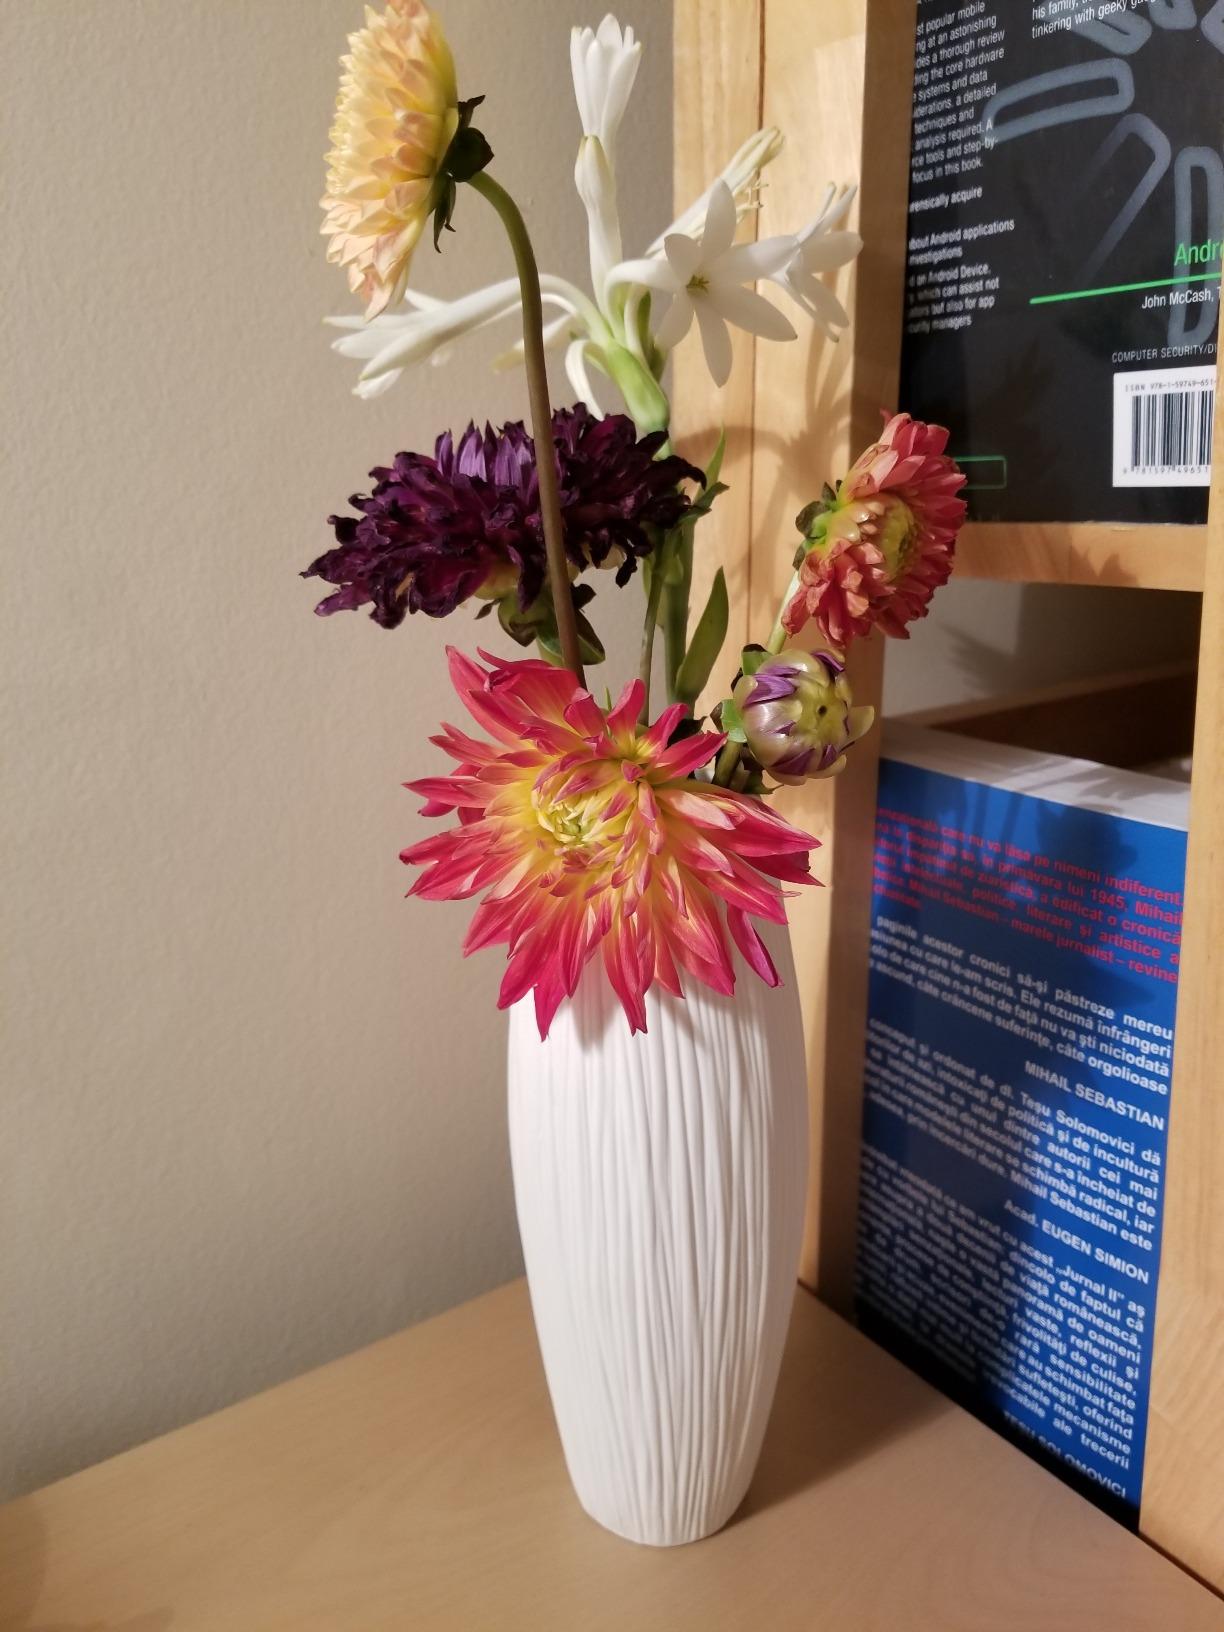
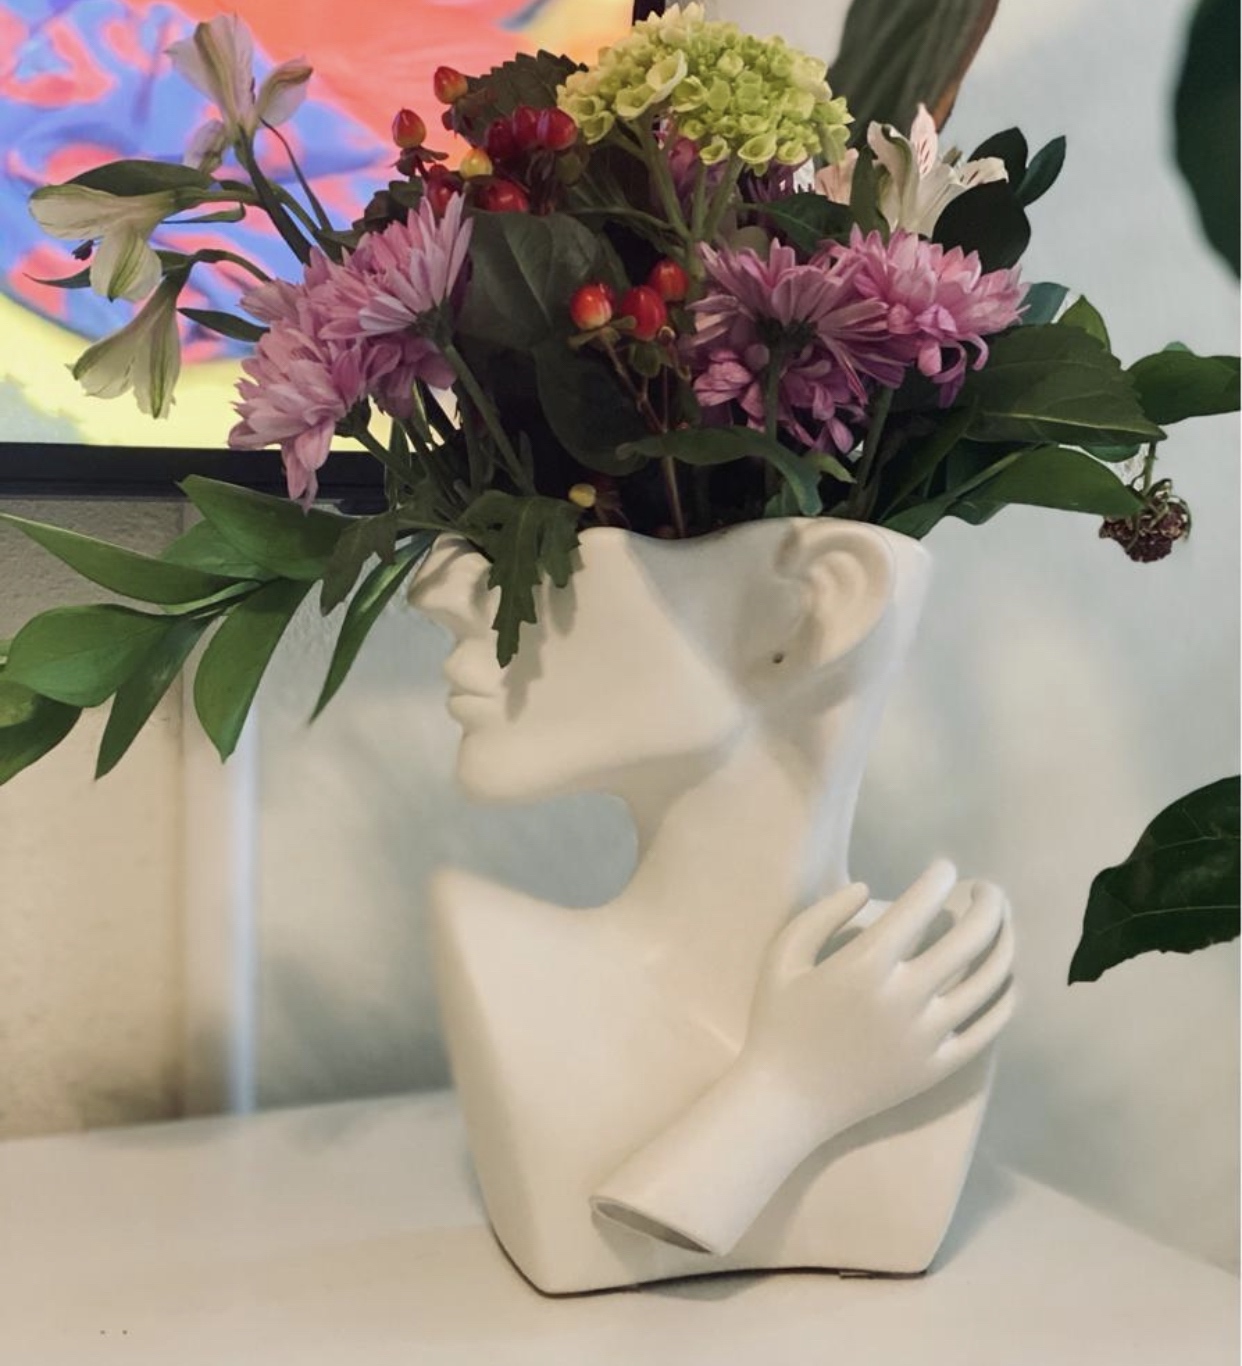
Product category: vase
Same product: no